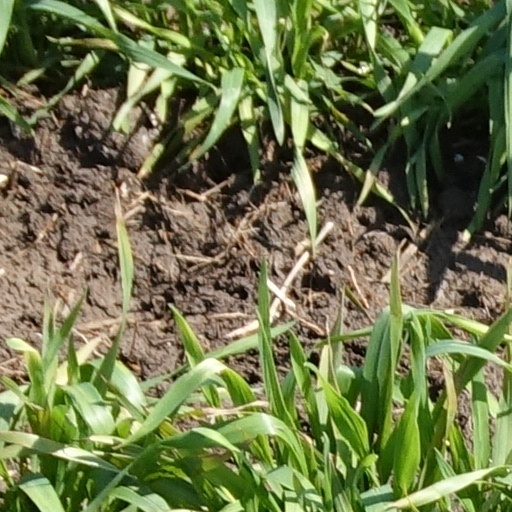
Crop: wheat